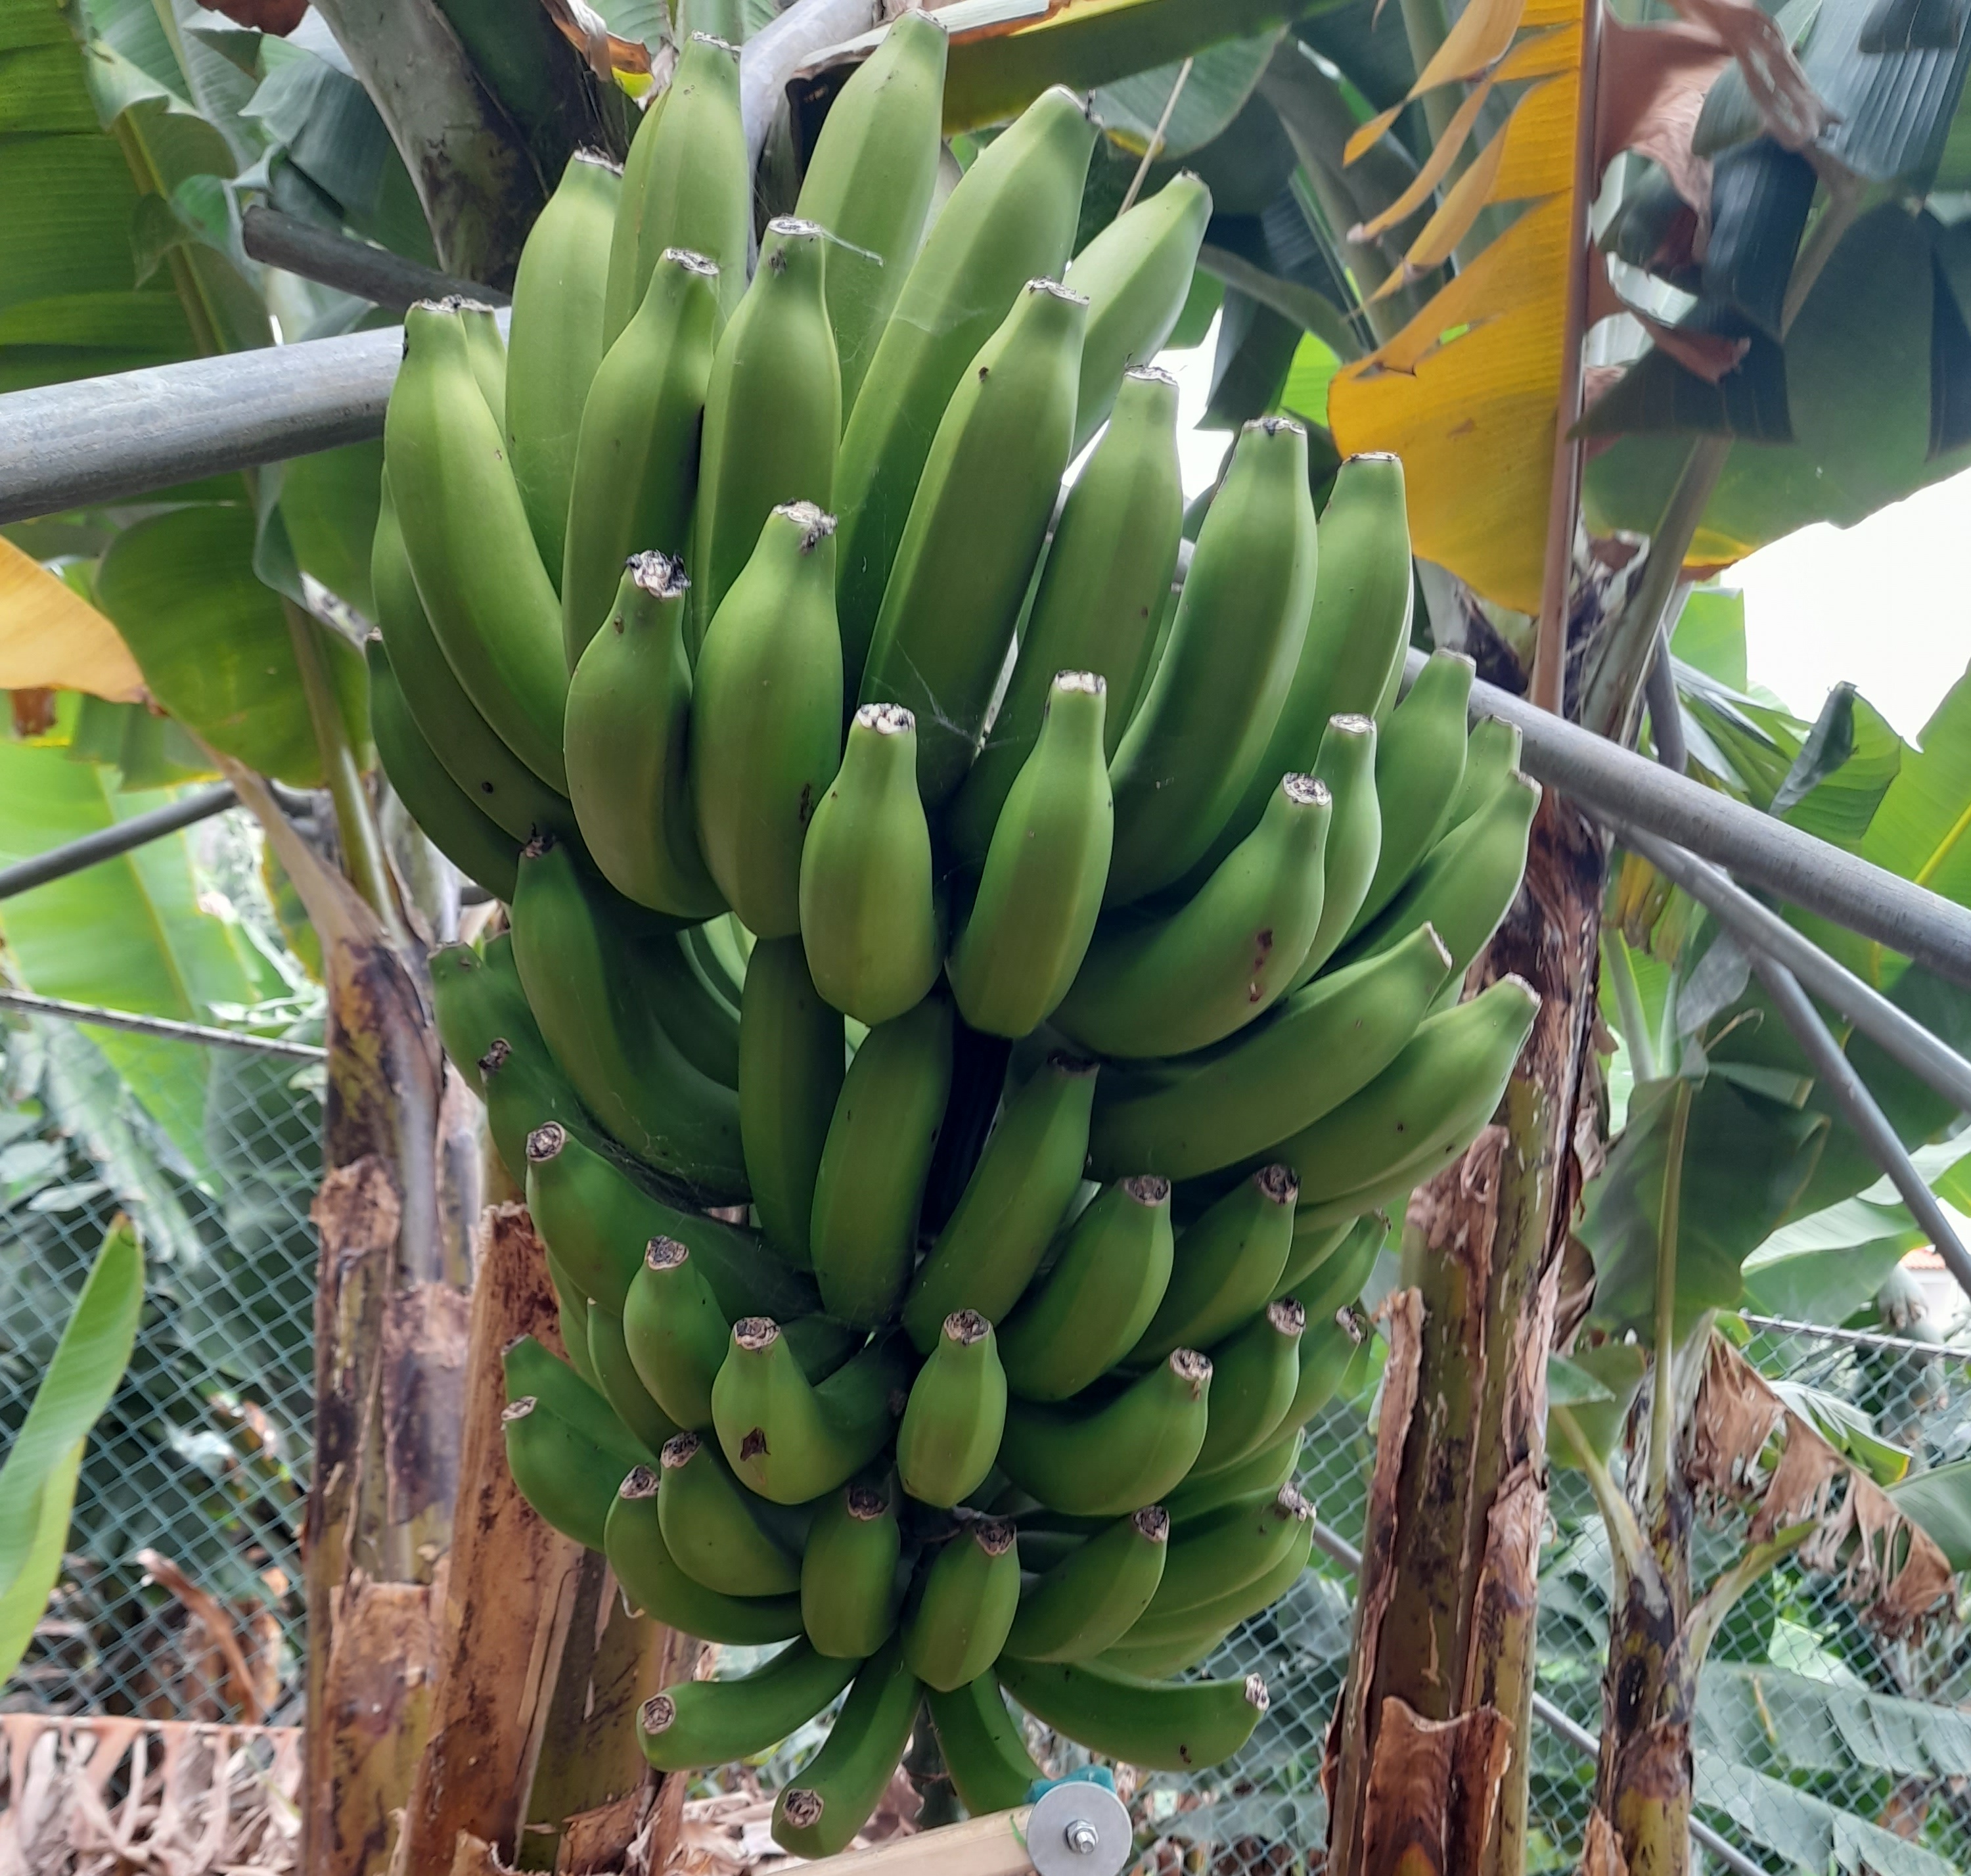
Label: Cut